Tony Gilroy

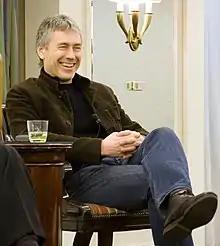
Gilroy in March 2009.

Gilroy has written many scripts for film, starting with the script for "The Cutting Edge" in 1992. This was followed by "Dolores Claiborne" in 1995 and "The Devil's Advocate" in 1997. He was one of five credited writers on Michael Bay's "Armageddon", the highest-grossing film of 1998. Gilroy's next script was "Proof of Life" in 2000. In 2002, 2003 and 2007 he wrote the screenplays for "The Bourne Identity", "The Bourne Supremacy" and "The Bourne Ultimatum", and wrote and directed the next installment of the Bourne series, "The Bourne Legacy" (2012).